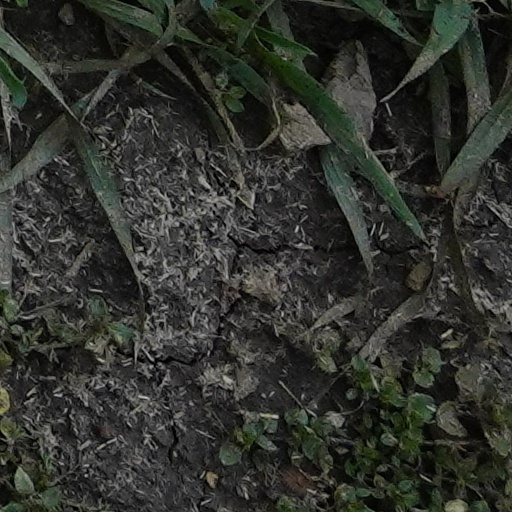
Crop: wheat